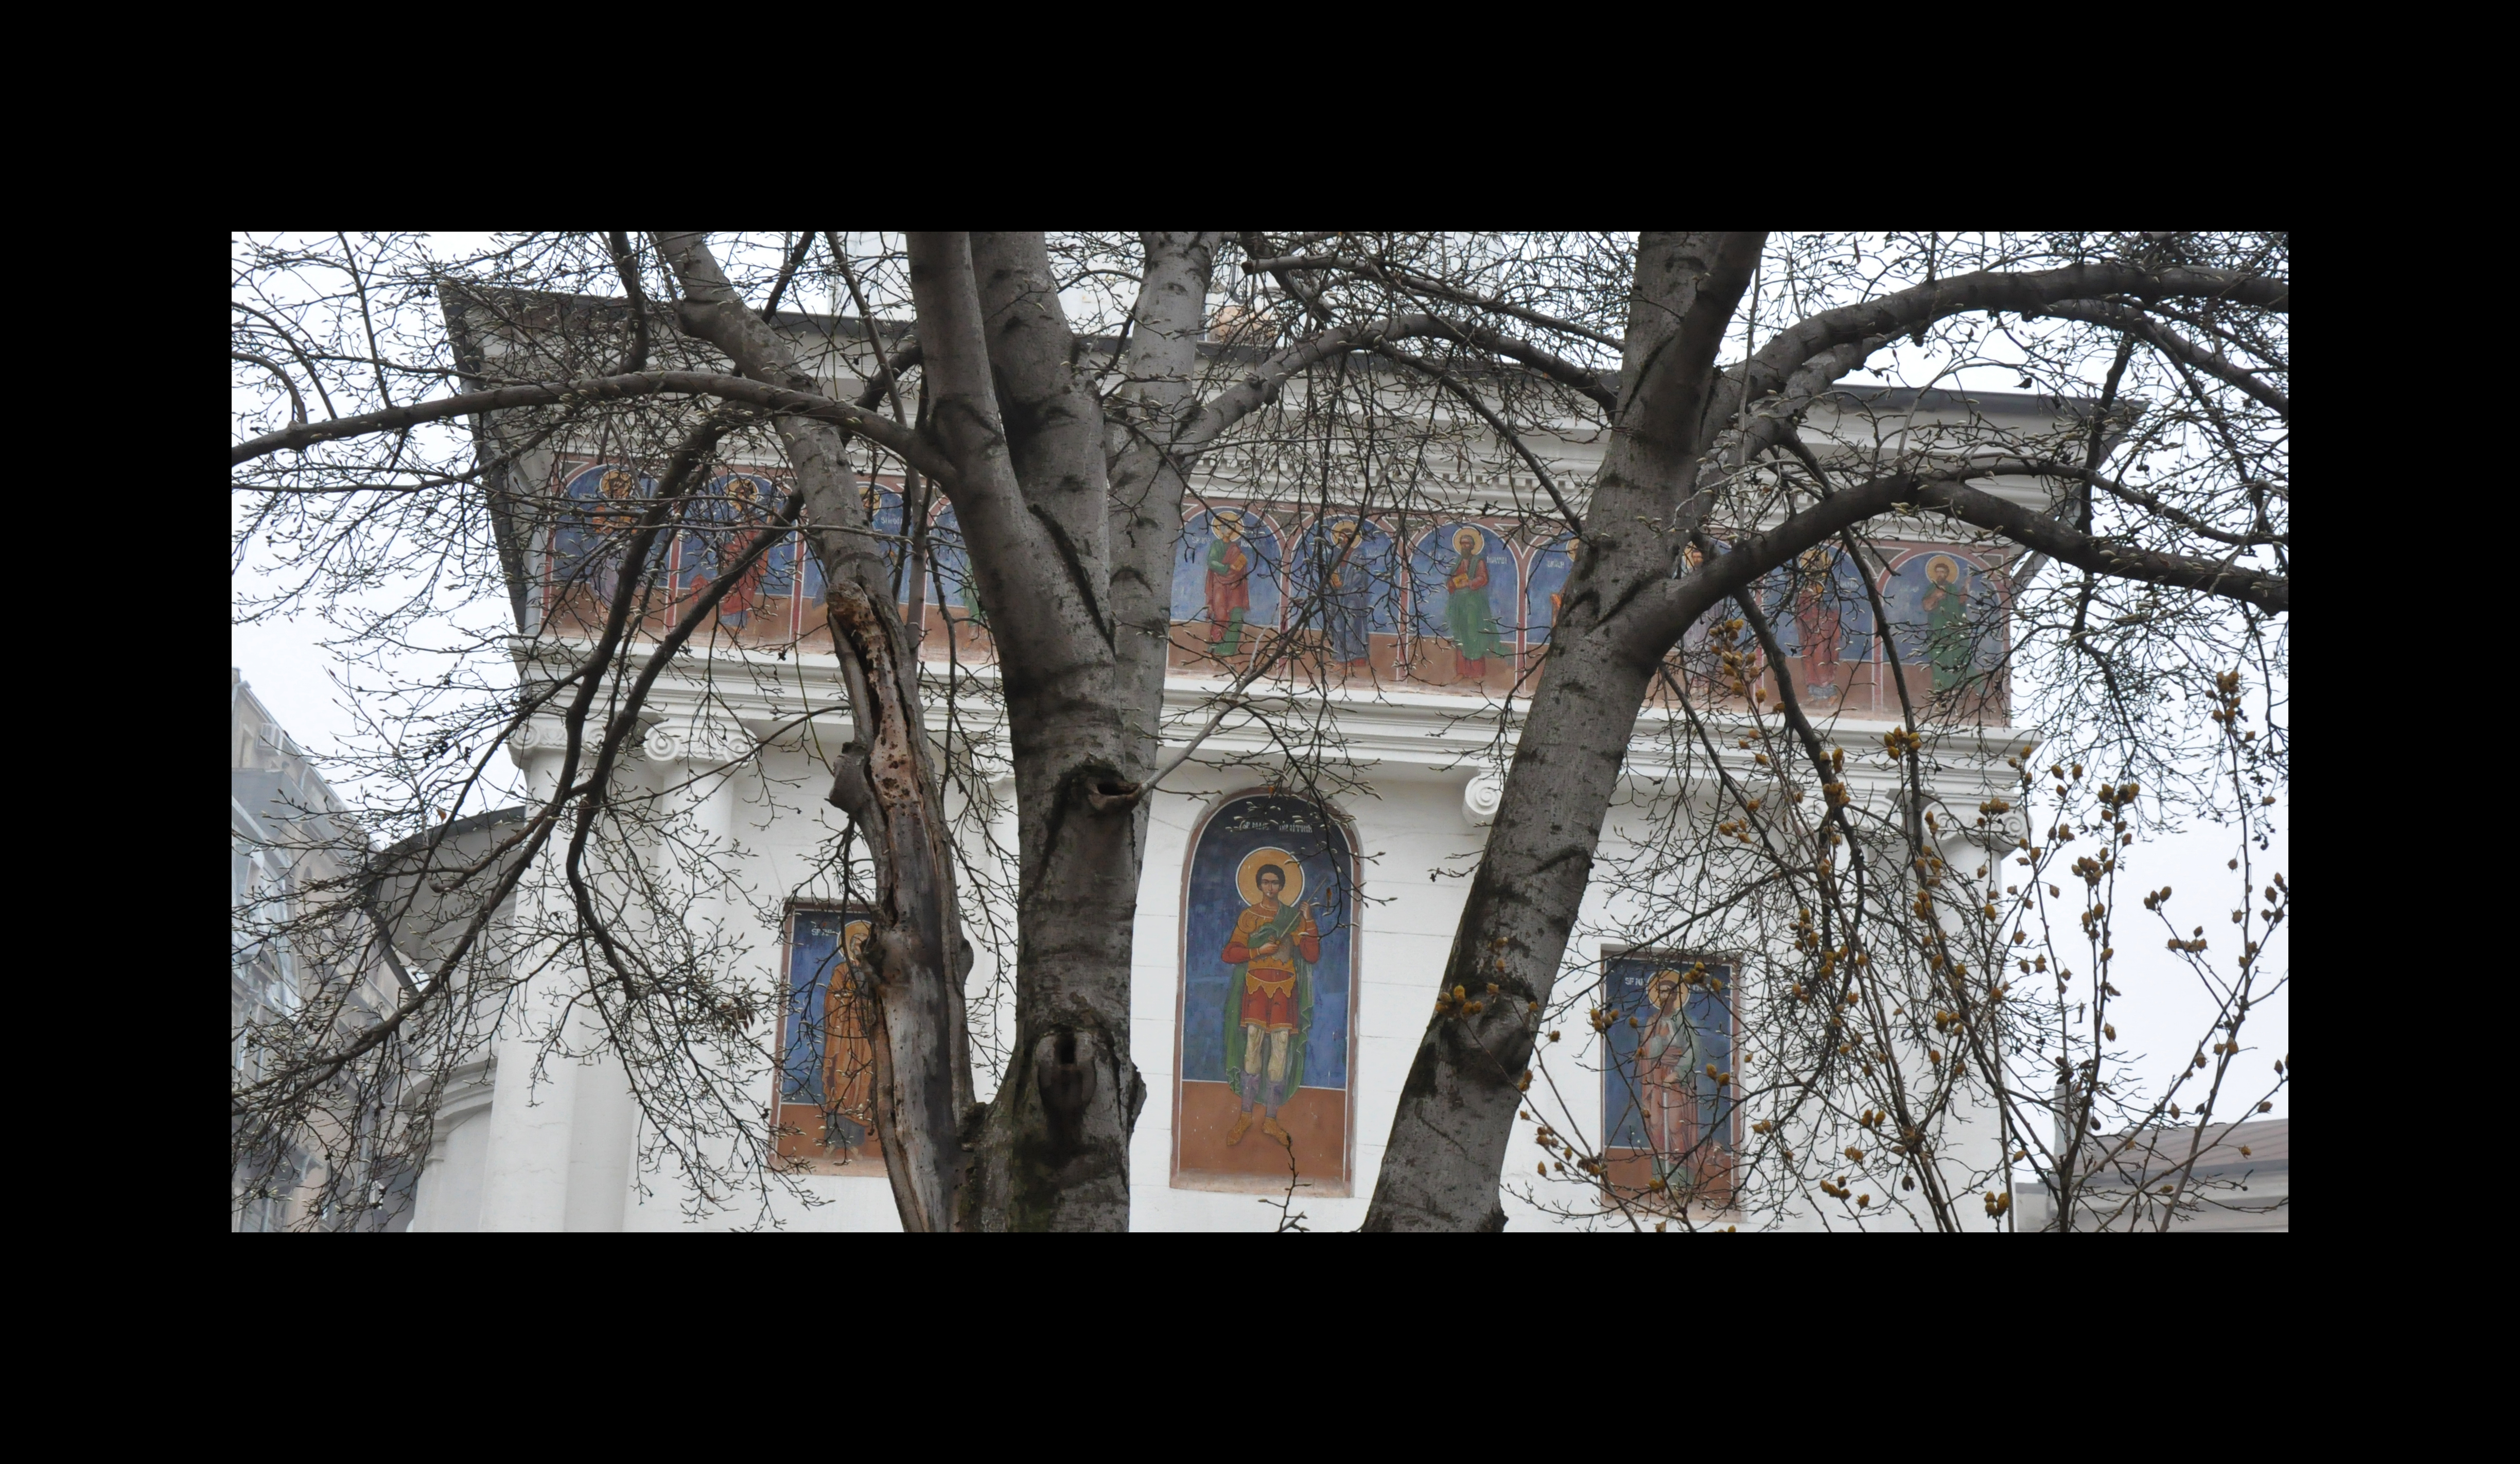
architecture, photography, window, building, monument, photo, arch, religion, church, christian, photos, religious, art, de, iconography, churches, photograph, fotografie, christianity, romana, image, arc, orthodox, eastern, icon, romania, icons, bucharest, bor, biserica, arhitectura, orthodoxy, romanian, icoana, ortodoxa, patrimoniu, ortodoxia, ortodoxie, ecclesiastical, bisericeasc, cladire, edificiu, bucuresti, eik n, cre tinism, cre tin, balaceanu, bisericasfdumitru, lmibiima19462